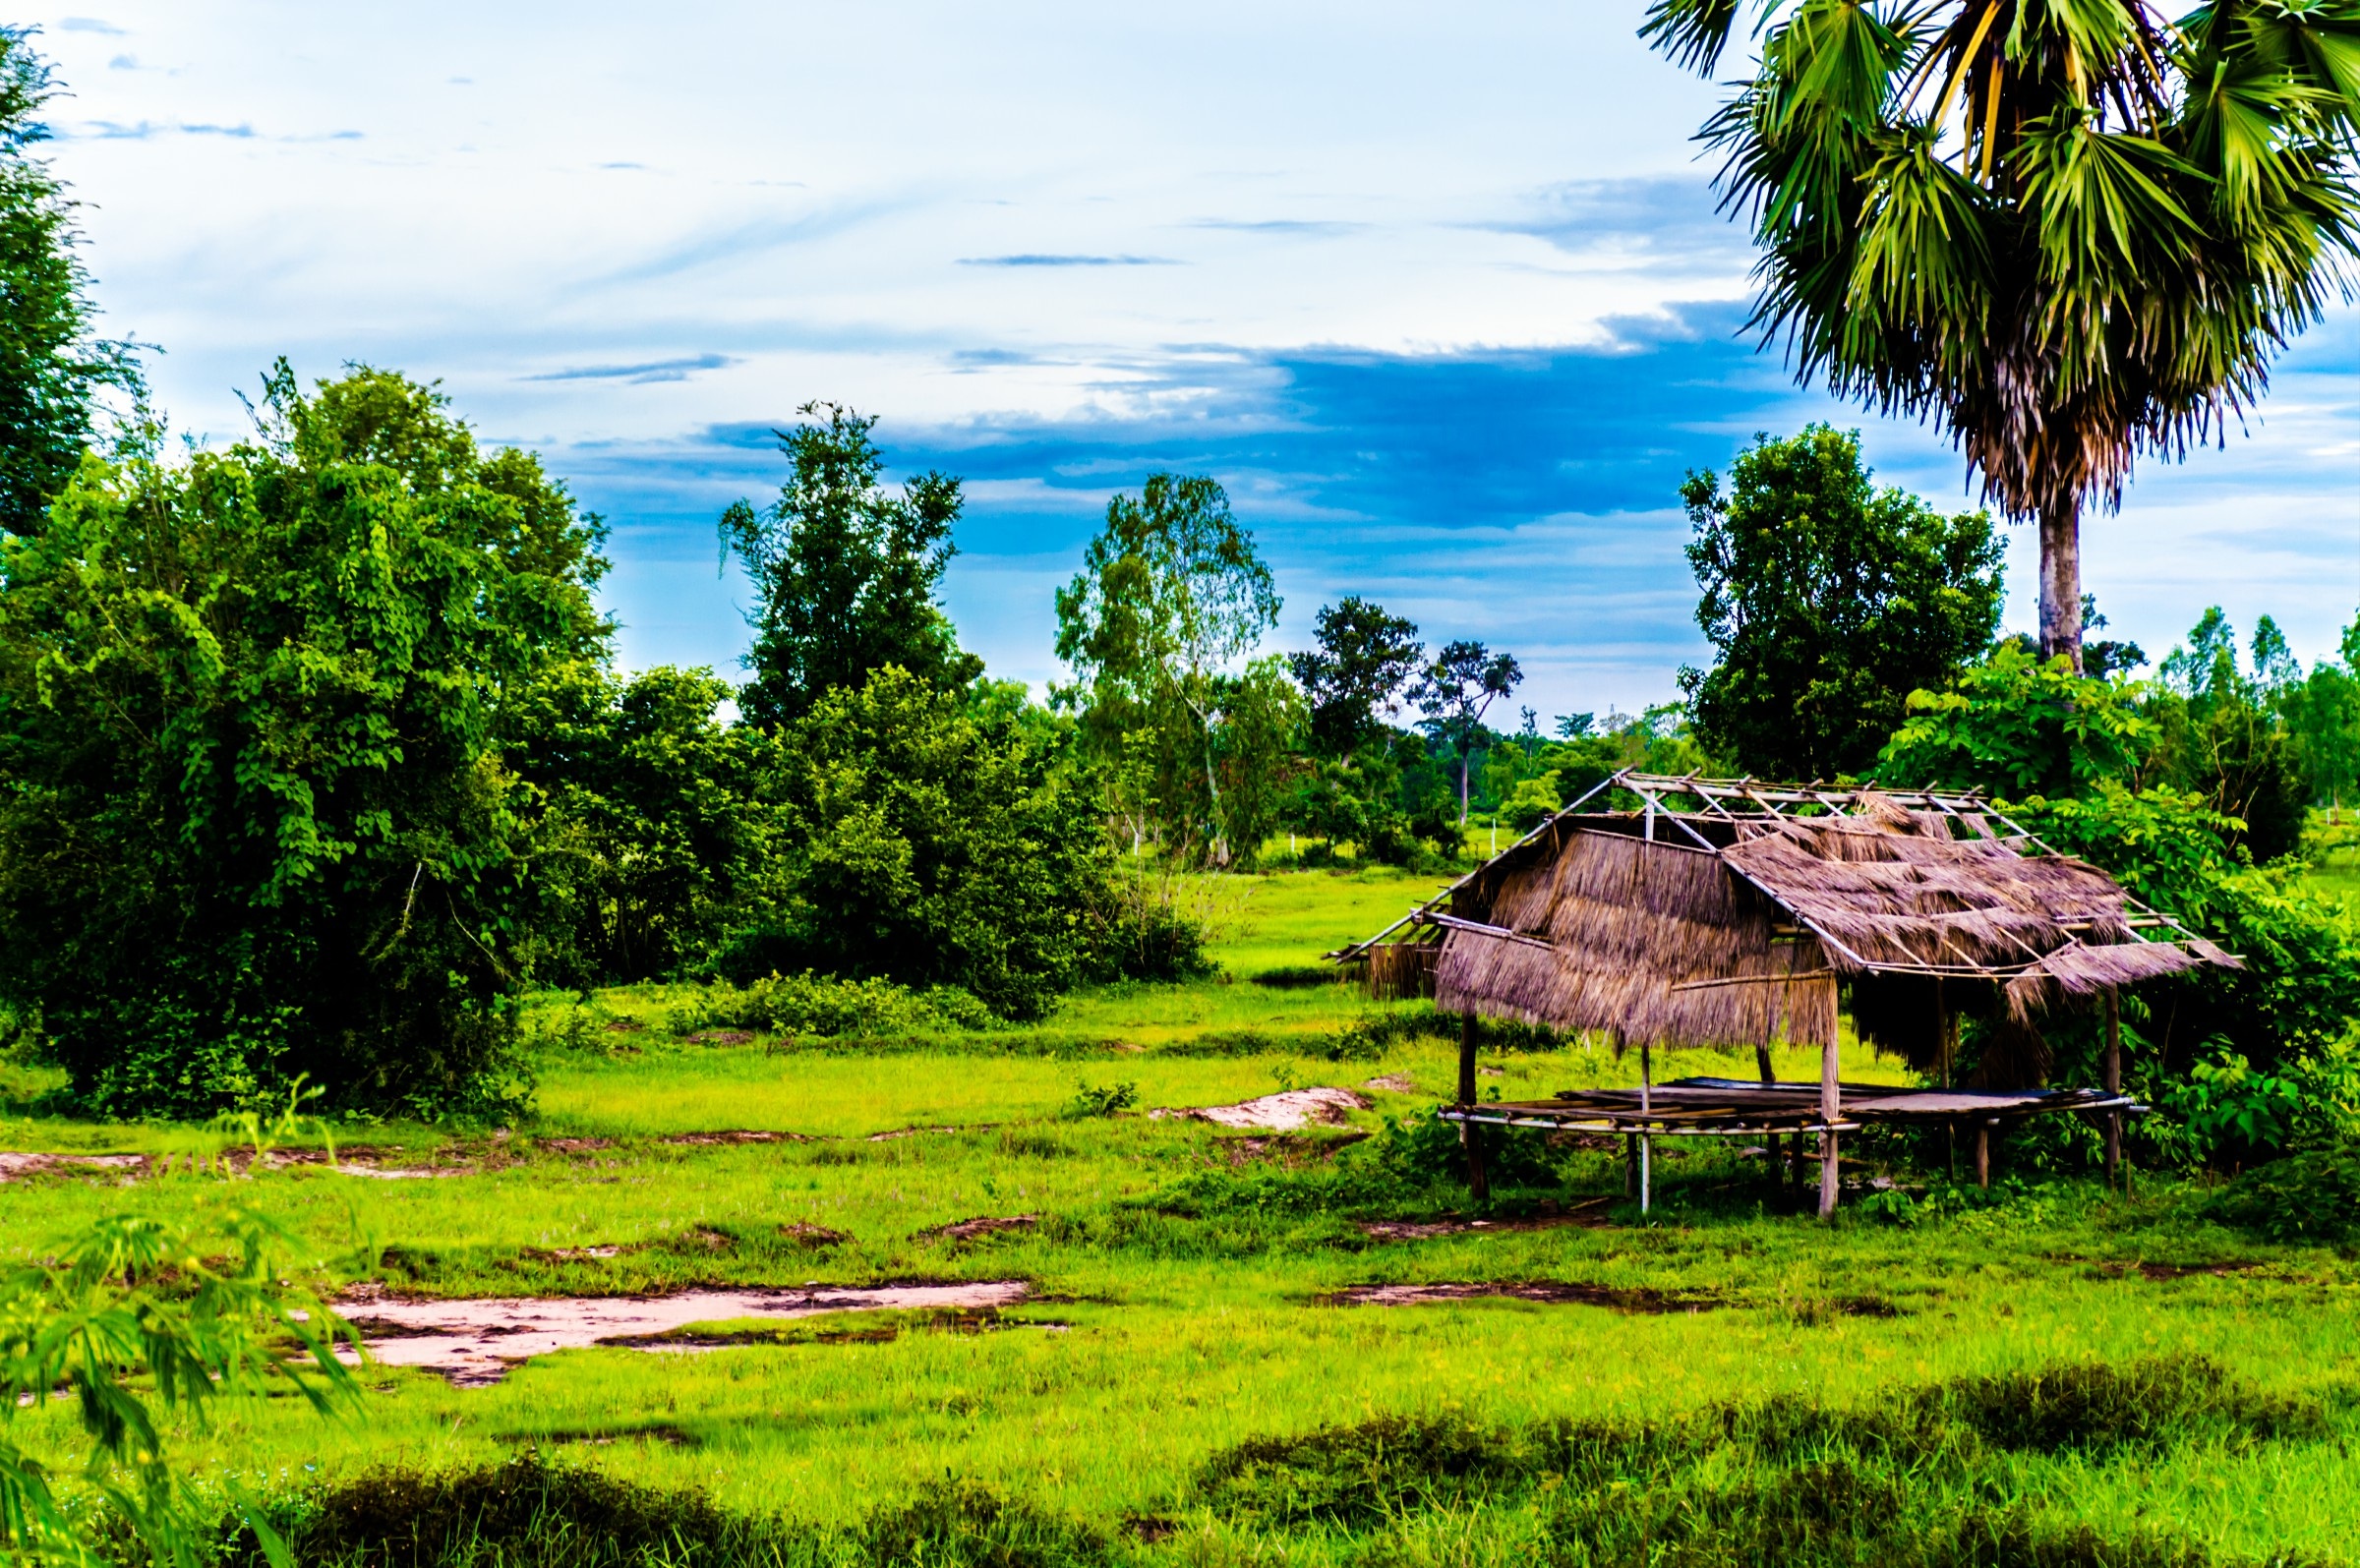
landscape, tree, nature, grass, outdoor, field, meadow, flower, hut, village, pattern, harvest, jungle, asia, colorful, agriculture, savanna, plain, thailand, the, background, bright, plantation, beautiful, pretty, estate, habitat, mead, by nature, ecosystem, pa, rural area, paddy field, natural environment, geographical feature